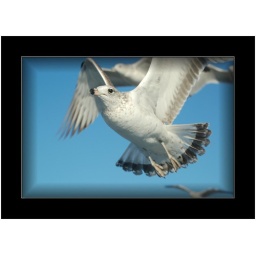
birds flying in 3D